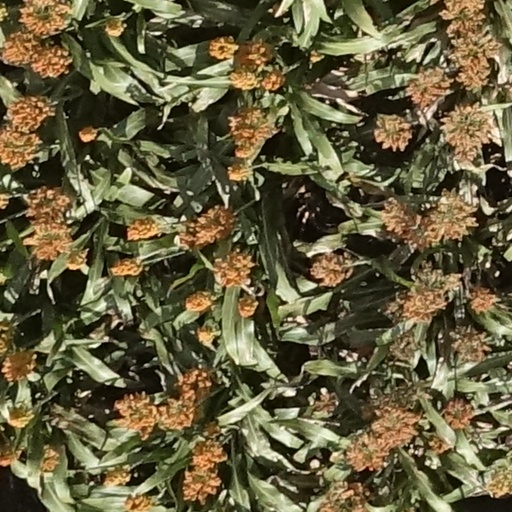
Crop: sorghum